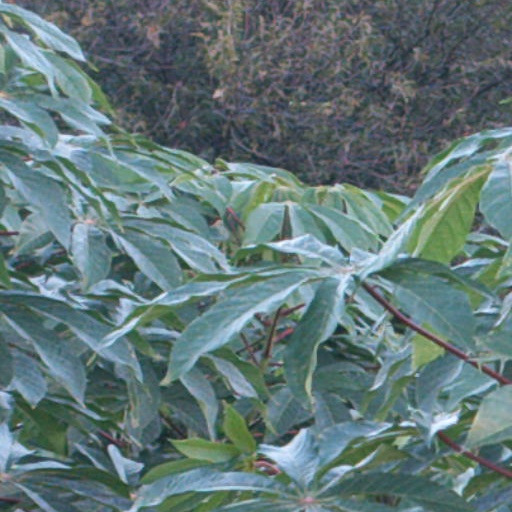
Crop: cassava